Sandy Mitchell (racing driver)

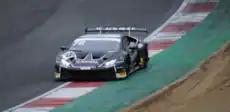
Mitchell competing for Barwell Motorsport in 2020

Mitchell's racing career began at the age of four, as he took the wheel of an off-road buggy his father bought for him. His off-road interests were spurred by his racing hero at the time, Scottish rally driver Colin McRae. Mitchell began his karting career in 2009, winning the NSKC Honda Cadet Championship in his first year of competition. After claiming the Super 1 National Rotax Max Junior championship in 2014, Mitchell stepped up to single-seater competition in the new-for-2015 MSA Formula Championship. He claimed his maiden victory at Thruxton in May en route to a seventh place finish in the championship.